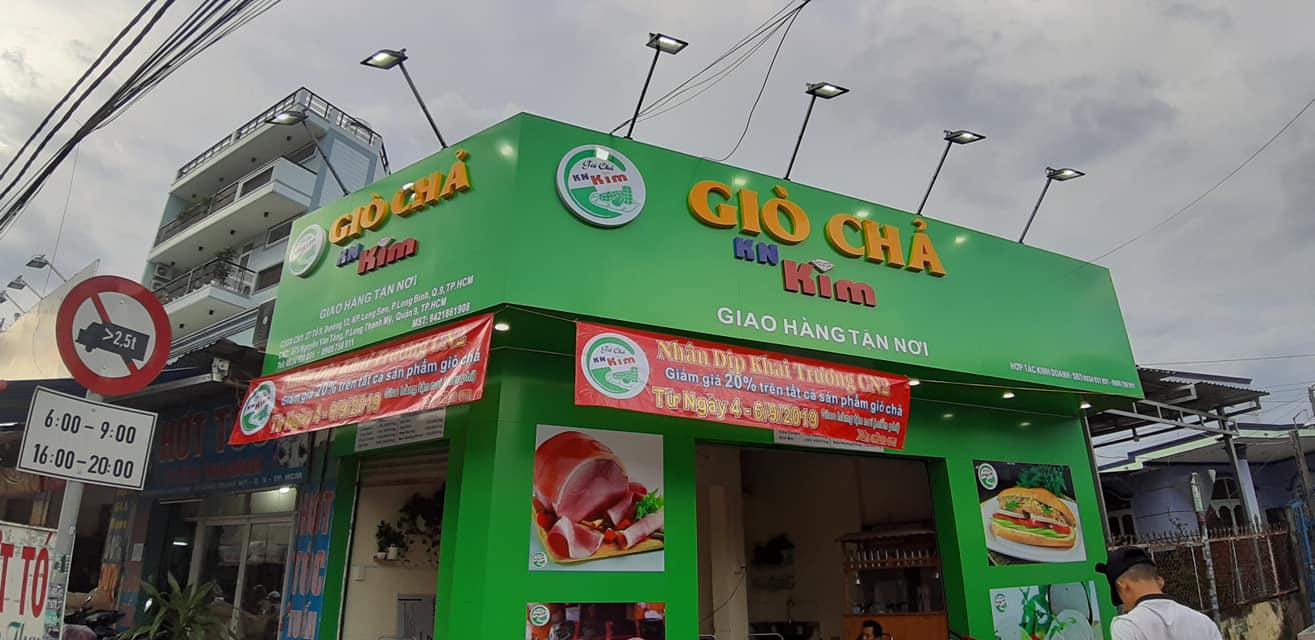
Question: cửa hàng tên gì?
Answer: cửa hàng tên giò chả hn kim